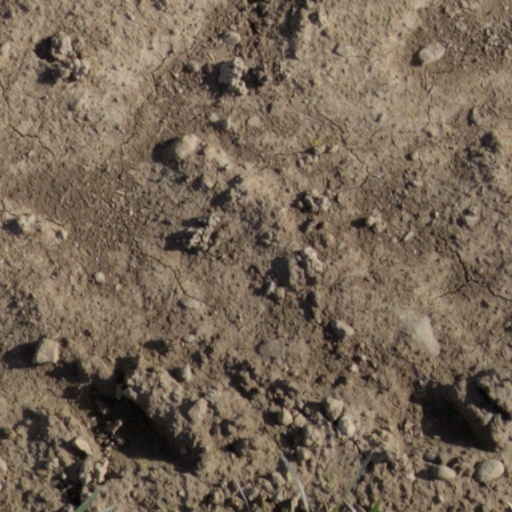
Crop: wheat